Reformation in Switzerland

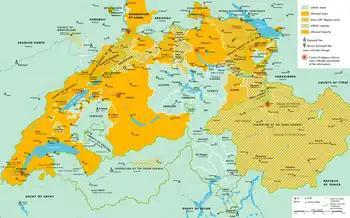
Map of the Old Swiss Confederacy 1536 showing the religious division

After Zwingli's death, Heinrich Bullinger took over his post in Zürich. Reformers in Switzerland continued for the next decades to reform the Church and to improve its acceptance by the common people. Bullinger in particular also tried bridging the differences between Zwinglianism and Calvinism. He was instrumental in establishing the "Consensus Tigurinus" of 1549 with John Calvin and the "Confessio Helvetica posterior" of 1566, which finally included all Protestant cantons and associates of the confederacy. The "Confessio" was also accepted in other European Protestant regions in Bohemia, Hungary, Poland, the Netherlands, and Scotland, and together with the Heidelberg Catechism of 1563, where Bullinger also played an important role, and the Canons of Dordrecht of 1619 it would become the theological foundation of Protestantism of the Calvinist strain.